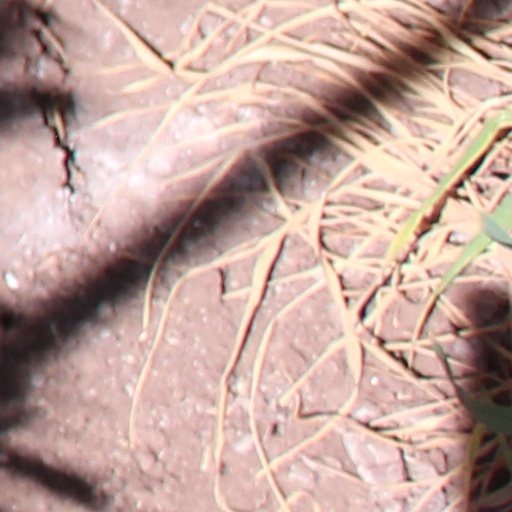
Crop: wheat